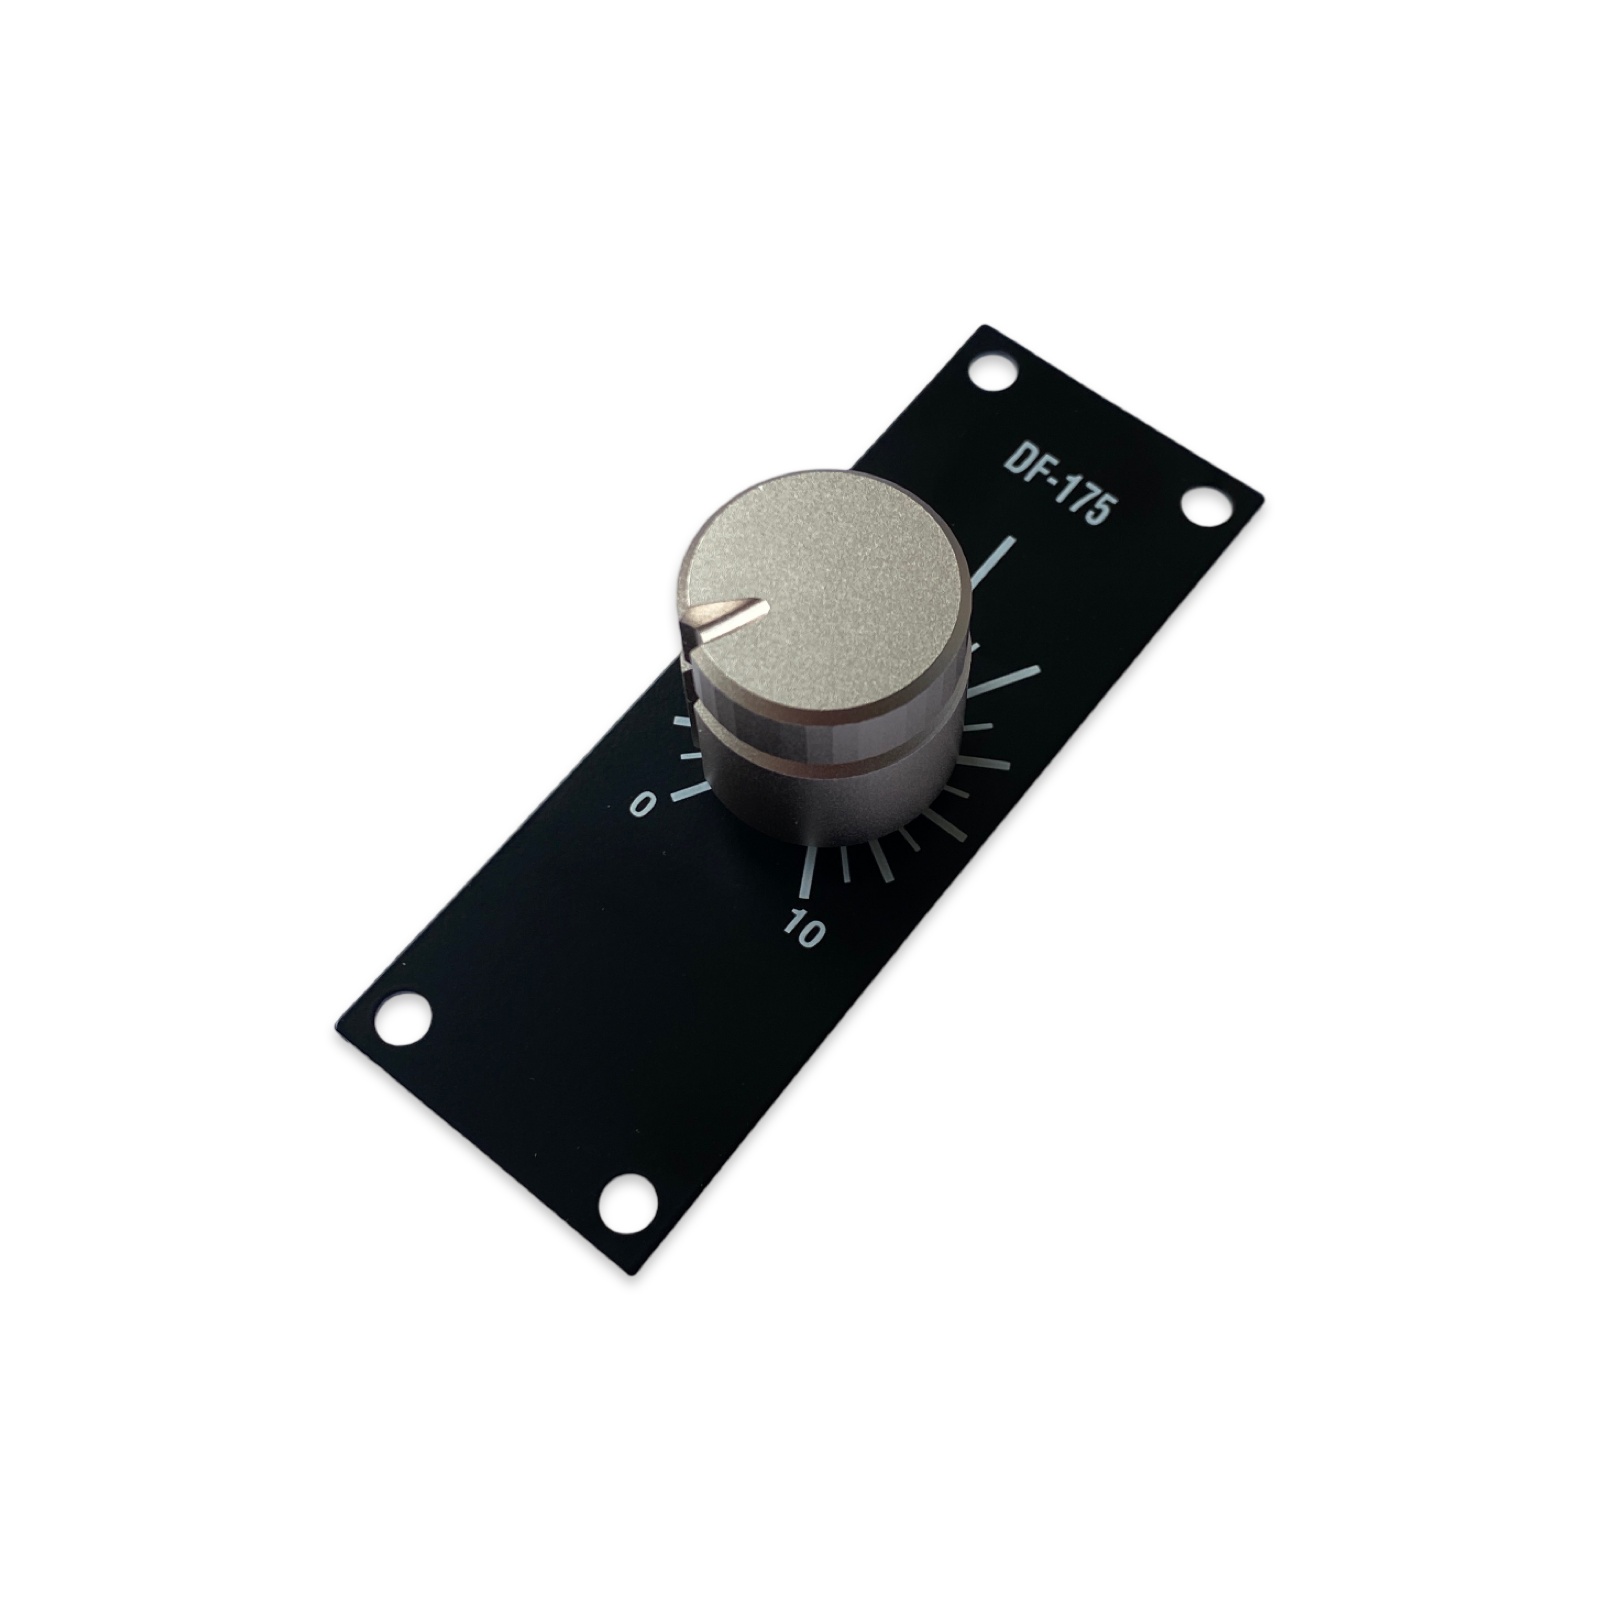
Vestax NOS DF-175 Rotary Fader Kit With Knobs For PMC-270A PCV-175 Mixers
NOS Vestax rotary kit suitable for the following mixers. PMC-17A PMC-170A PMC-27 PMC-27MK2 PMC-270A PCV-175 PCV-275 (with appropriate rotary faceplate) Comes complete with original NOS gold Vestax rotary knobs. Price is per fader, 2 are available. Any questions please ask.
Brand: MixerRemix
Category: Electronics > Audio > Audio Accessories > Turntable Accessories